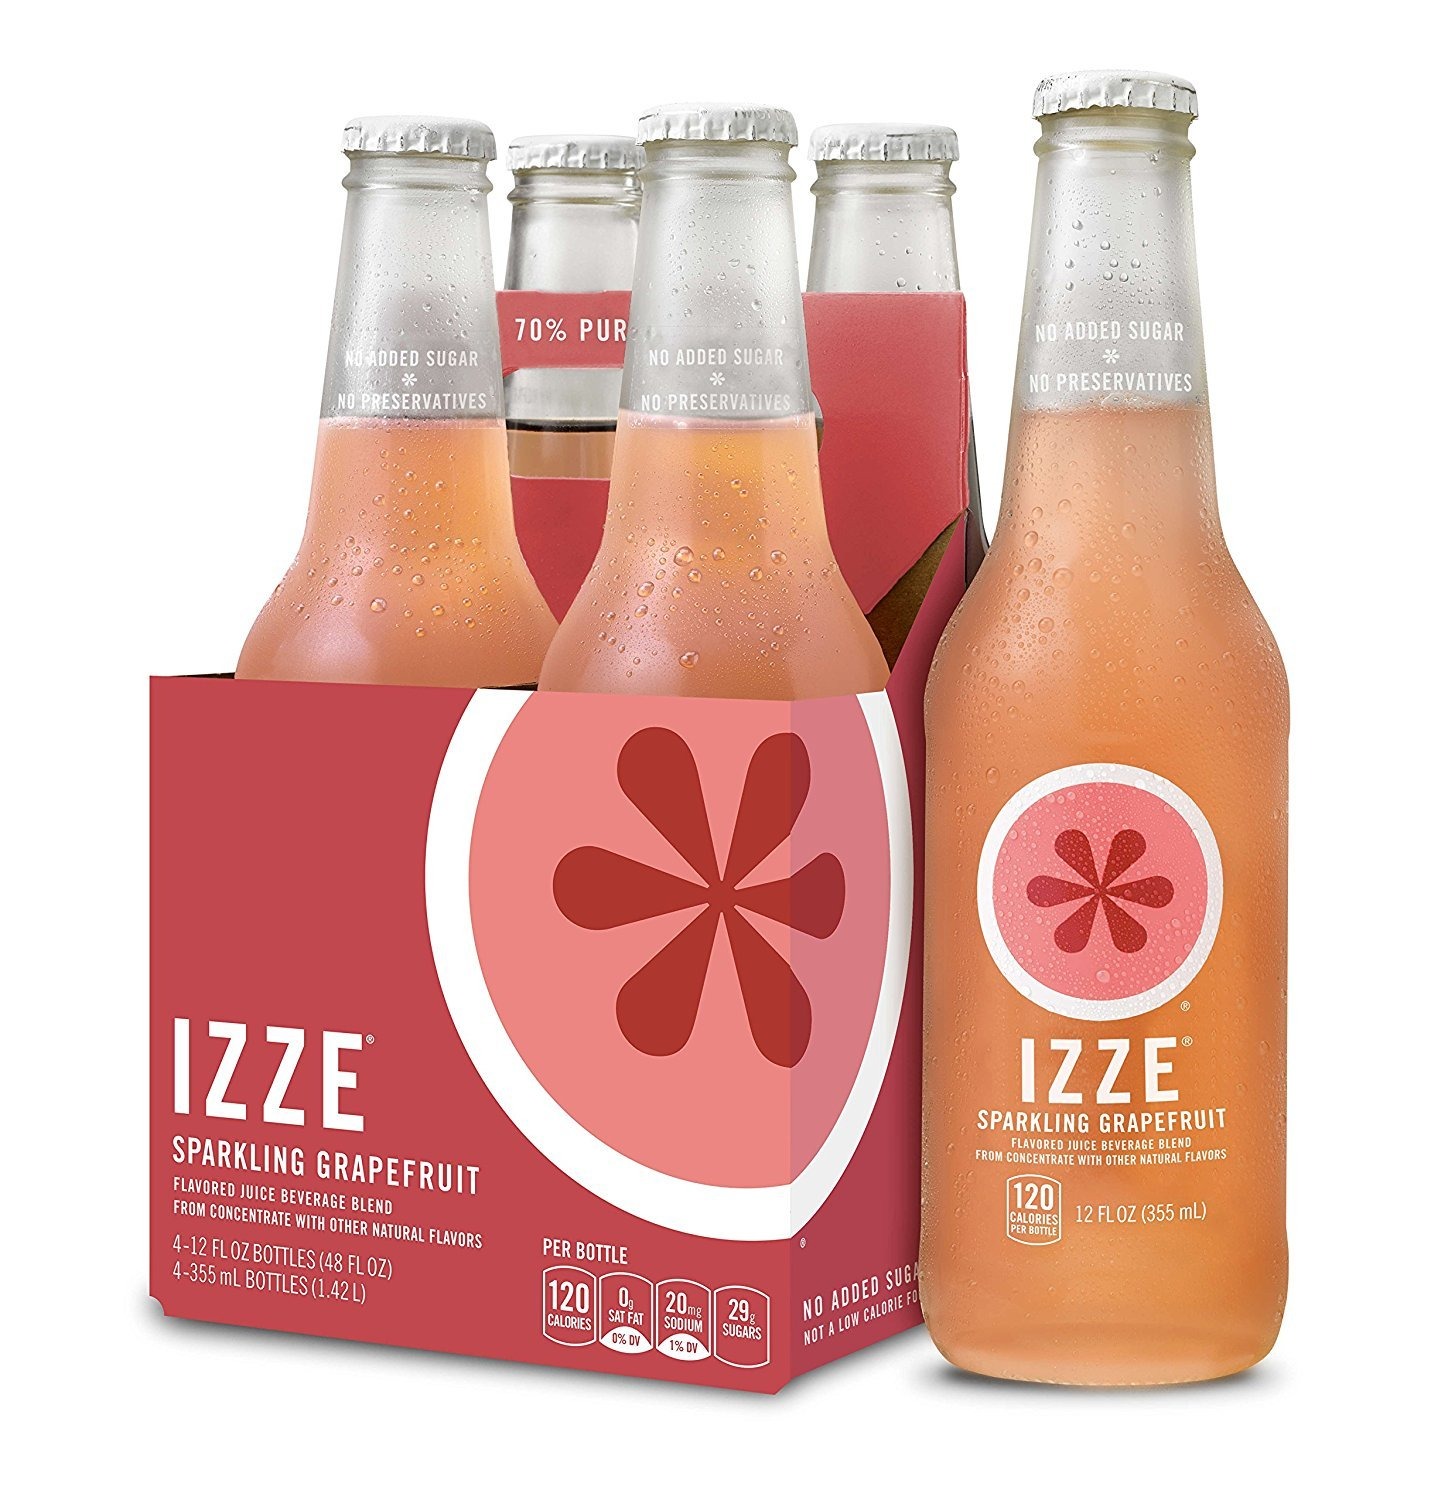
Item Name: IZZE Sparkling Juice, Grapefruit, 12 Fl Oz (pack of 4)
Bullet Point 1: IZZE Sparkling Juices include 70 percent fruit juice with a splash of sparkling water
Bullet Point 2: No added sugar or preservatives
Bullet Point 3: The perfect feel good drink to brighten up your day
Bullet Point 4: Includes (4) 12 ounces Sparkling Grapefruit glass bottles
Value: 48.0
Unit: Fl Oz

Price: 44.92